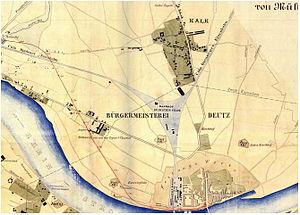
Deutz est une ancienne ville d'Allemagne incorporée à Cologne en 1888. Elle est composée d'environ 16 000 habitants.